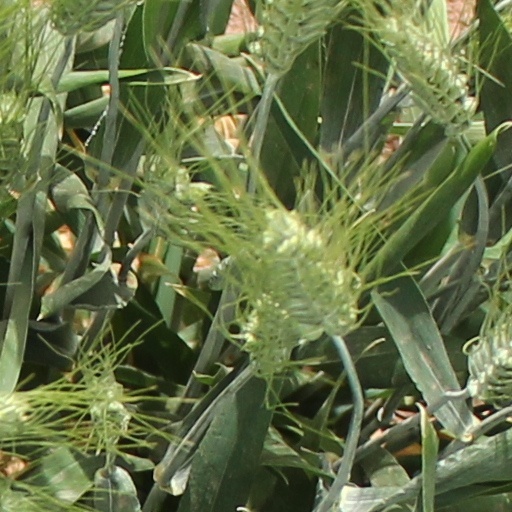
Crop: wheat